Wacław Micuta

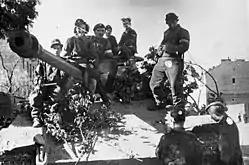
Batalion Zośka armored platoon on a captured German Panther tank

In summer 1944, Micuta returned to Warsaw, where he became a special-assignments officer for the Home Army's Scouting "Batalion Zośka". During the Warsaw Uprising the battalion captured two German Panther tanks, and Micuta was made commander of a newly formed armored platoon (unique in its kind on the insurgent side) which fought in Warsaw's Wola district.